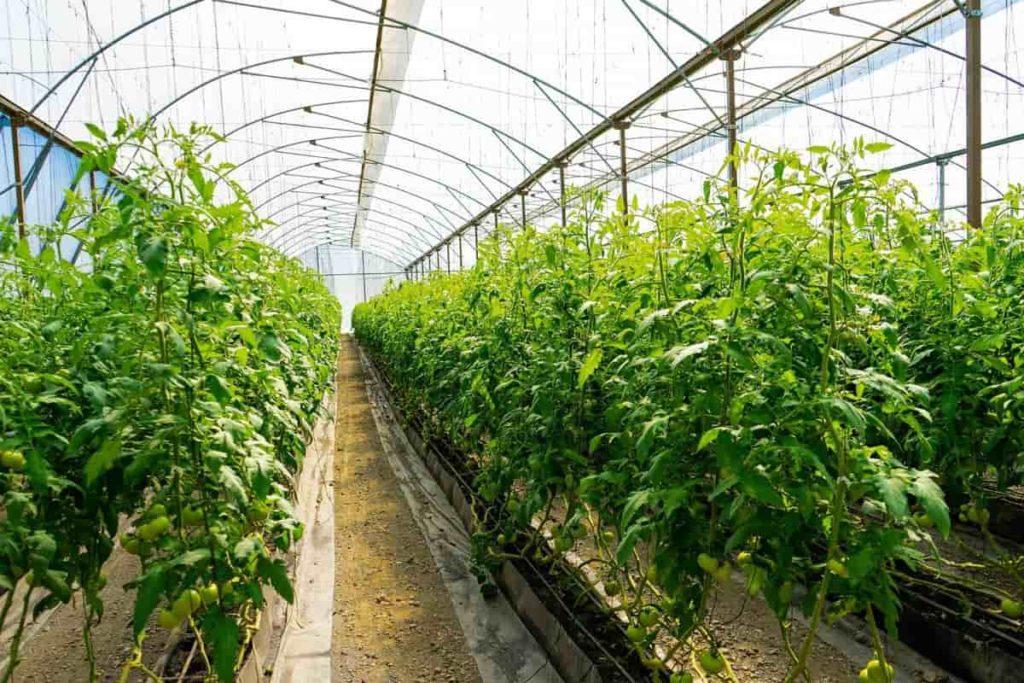
Ulimaji wa kisasa wa mazao yaliyoota katika mstari ulionyooka ndani ya chumba kikubwa chenye nafasi kubwa, kilicho na uzio wa kitambaa cheupe ambacho hudhibiti mwanga wa jua, au joto pamoja na kuzuia vijidudu na wanyama wasiweze kuharibu mimea hiyo.